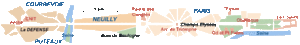
L'axe historique de Paris ou voie royale est une voie rectiligne qui traverse l'ouest de Paris et, en banlieue, une partie des Hauts-de-Seine. Elle va du Louvre au cœur de Paris jusque, une dizaine de kilomètres plus à l'ouest, le quartier d'affaires de La Défense situé sur les territoires de Puteaux, Courbevoie, La Garenne-Colombes et Nanterre. Cette perspective urbanistique majeure de l'ouest parisien, relie plus précisément de nos jours, toujours d'est en ouest, la statue équestre de Louis XIV, dans la cour Napoléon du Louvre, et la Grande Arche de la Défense. Elle passe par le jardin des Tuileries, la place de la Concorde, l'avenue des Champs-Élysées, la place Charles-de-Gaulle avec l'Arc de Triomphe, l'avenue de la Grande Armée et — au-delà de la porte Maillot — traverse Neuilly-sur-Seine en tant que route nationale 13, nommée dans cette commune avenue Charles-de-Gaulle, avant de franchir la Seine par le pont de Neuilly et atteindre La Défense.